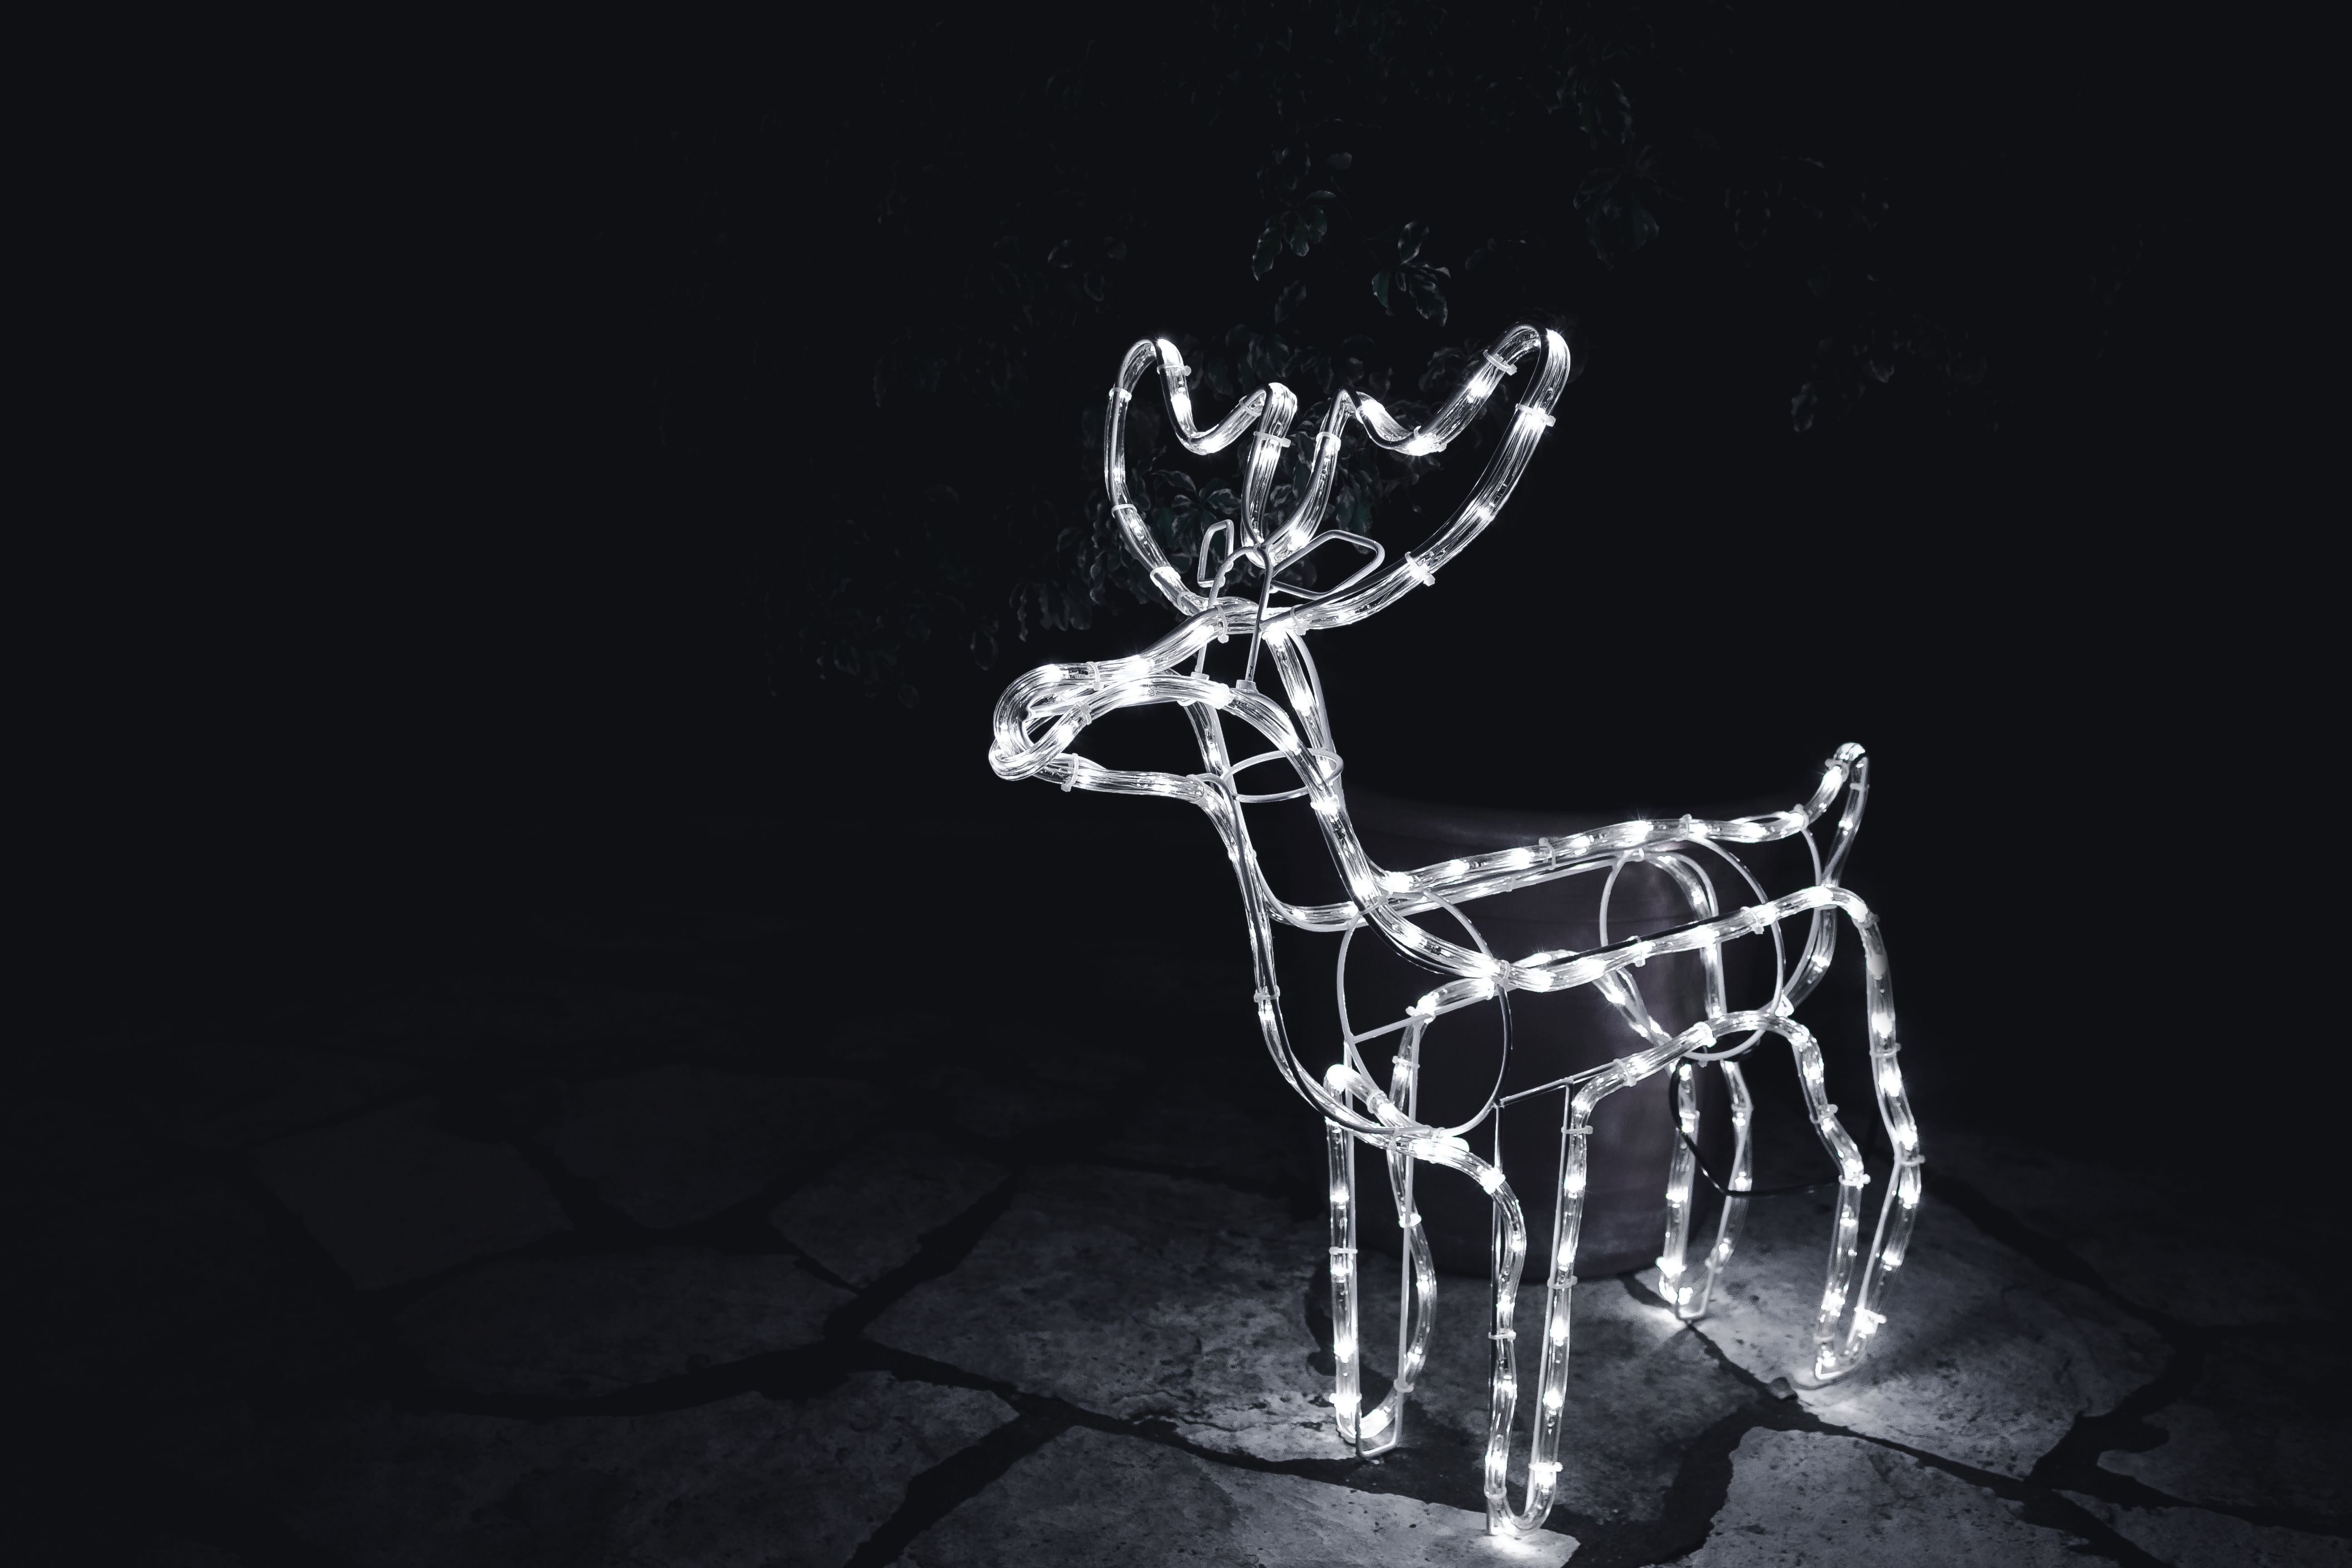
nature, winter, light, bokeh, black and white, white, night, vintage, animal, dark, celebration, wildlife, wild, deer, decoration, holiday, mammal, glow, monochrome, christmas, festive, fairy lights, giraffe, design, happy, year, bright, reindeer, new, magic, shiny, xmas, giraffidae, monochrome photography, raindeer